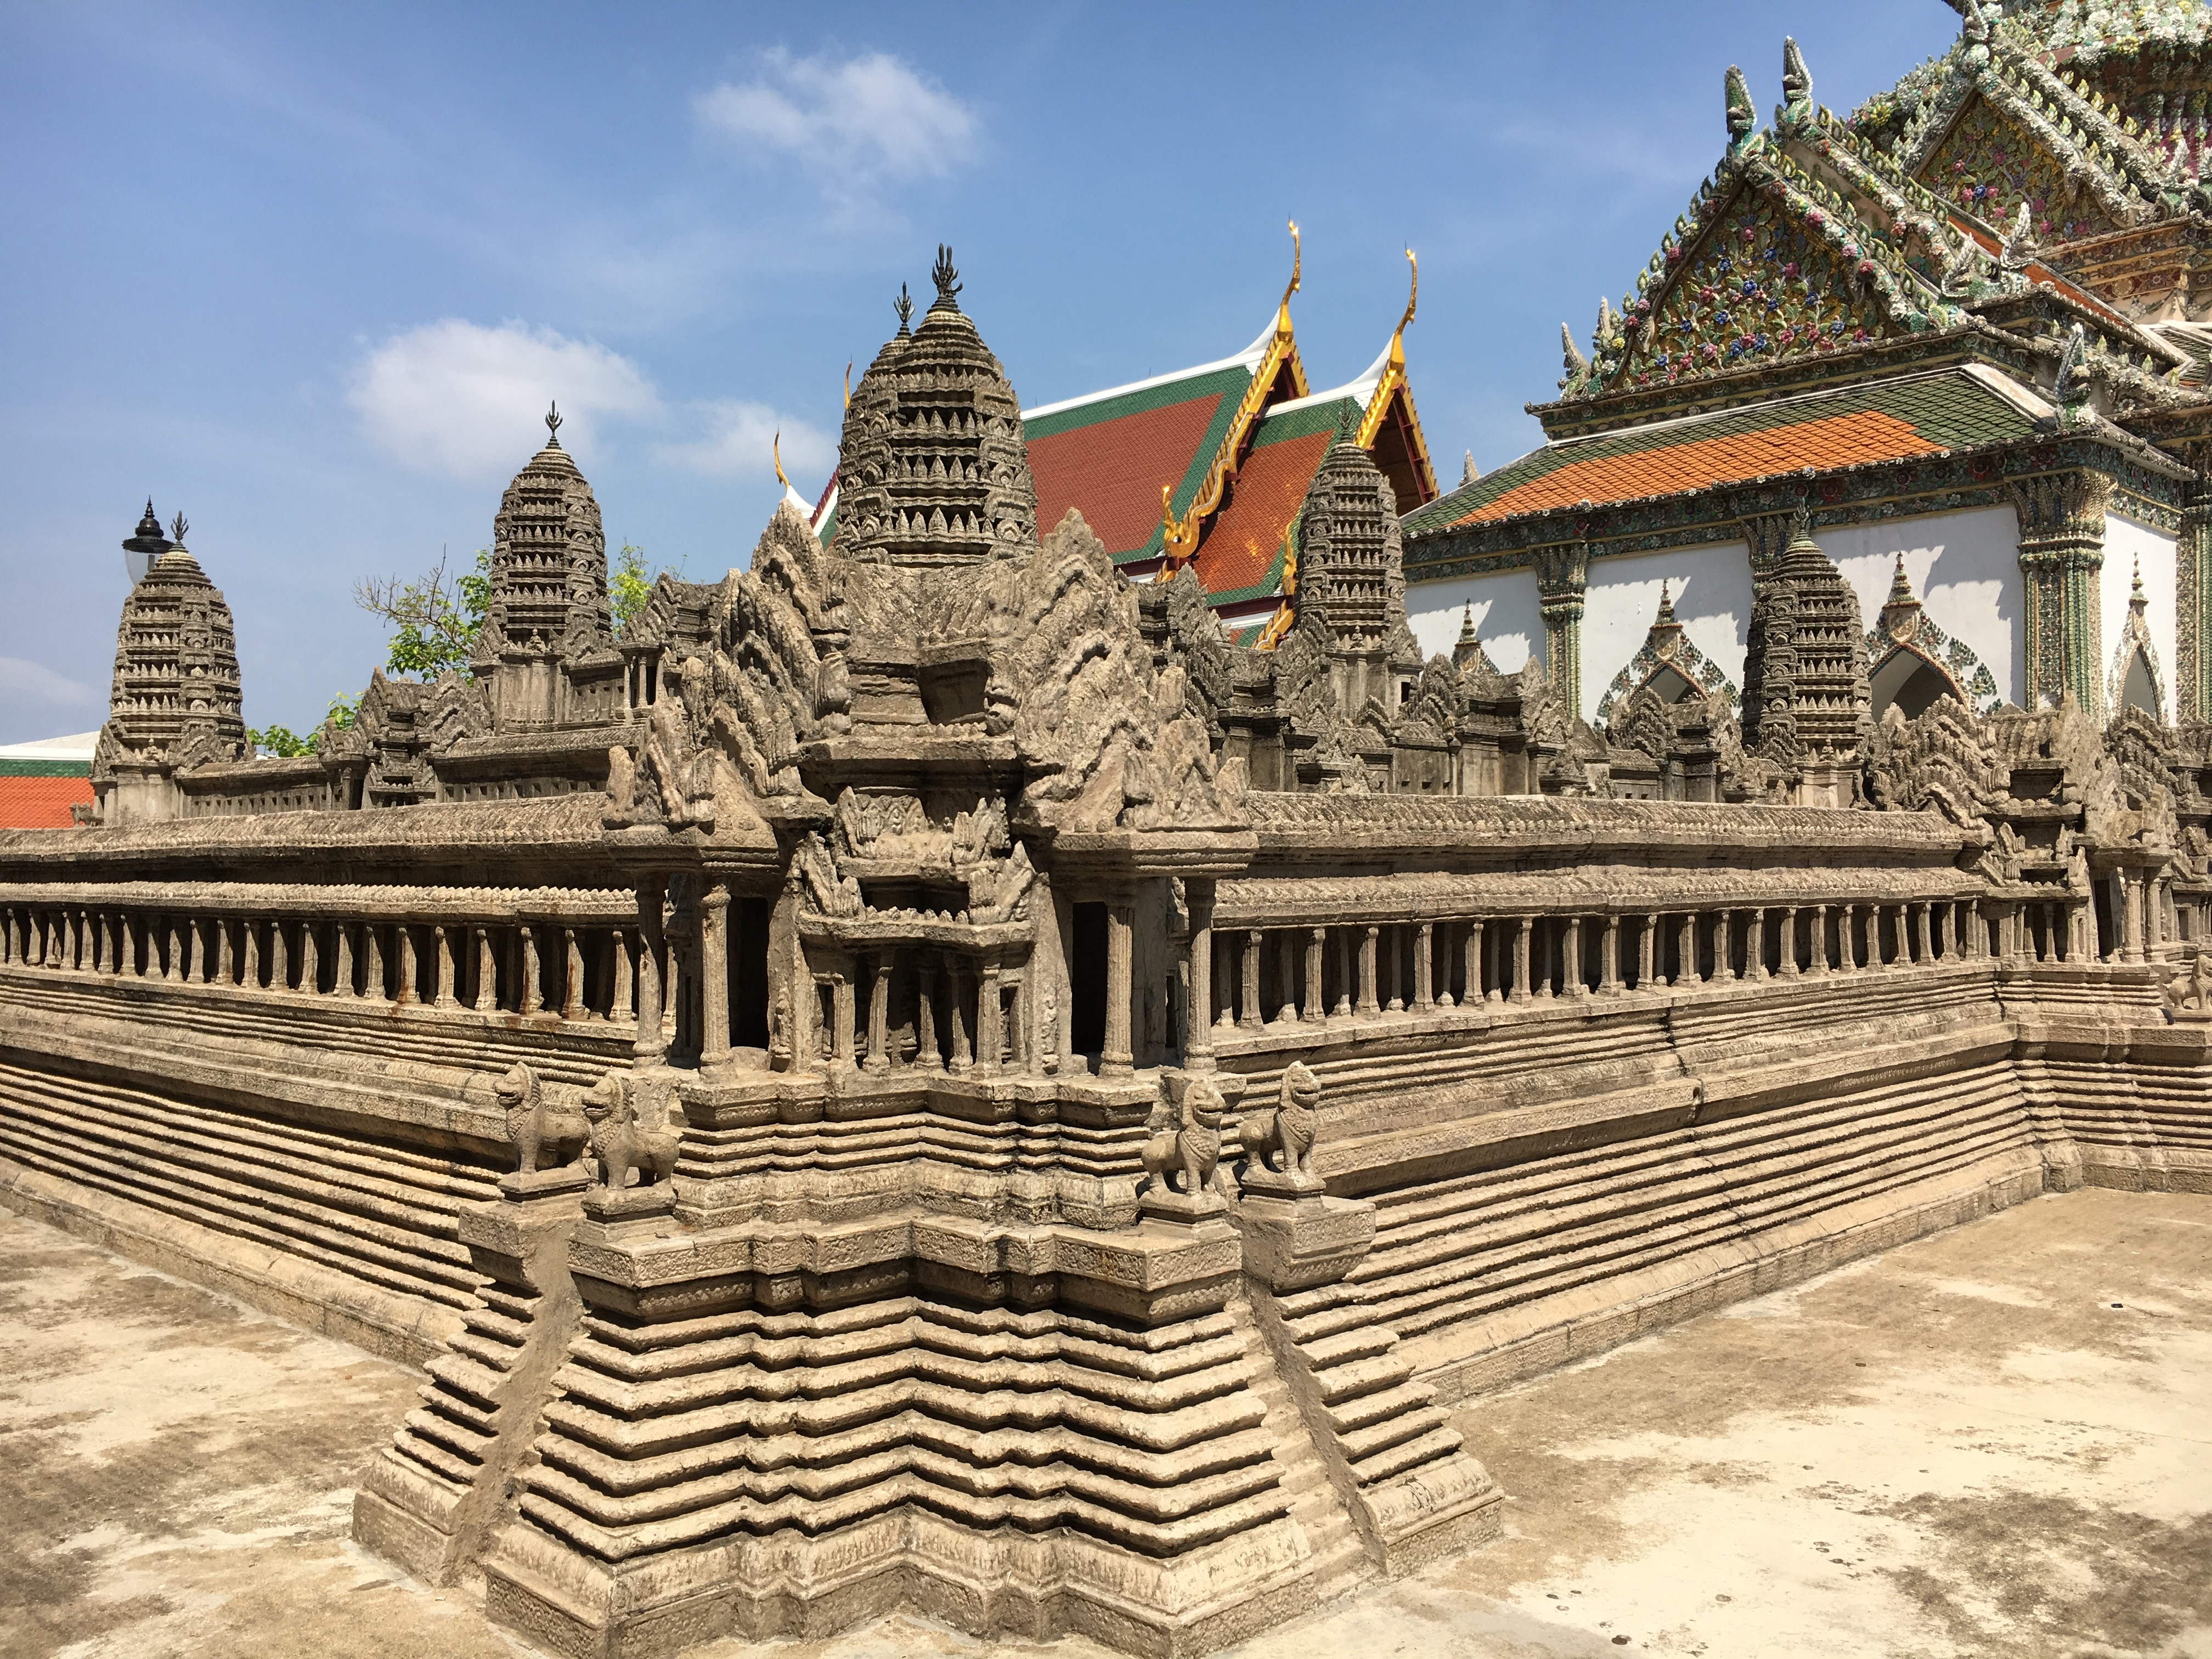
building, palace, travel, holiday, asia, landmark, place of worship, thailand, places of interest, temple, shrine, bangkok, chinese architecture, wat, archaeological site, unesco world heritage site, hindu temple, historic site, great palace, grand palace, ancient history